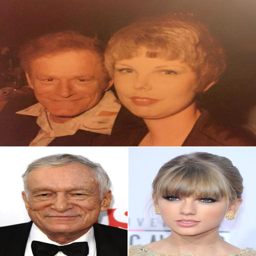
this person 's grandparents look just like celebrity and country pop artist